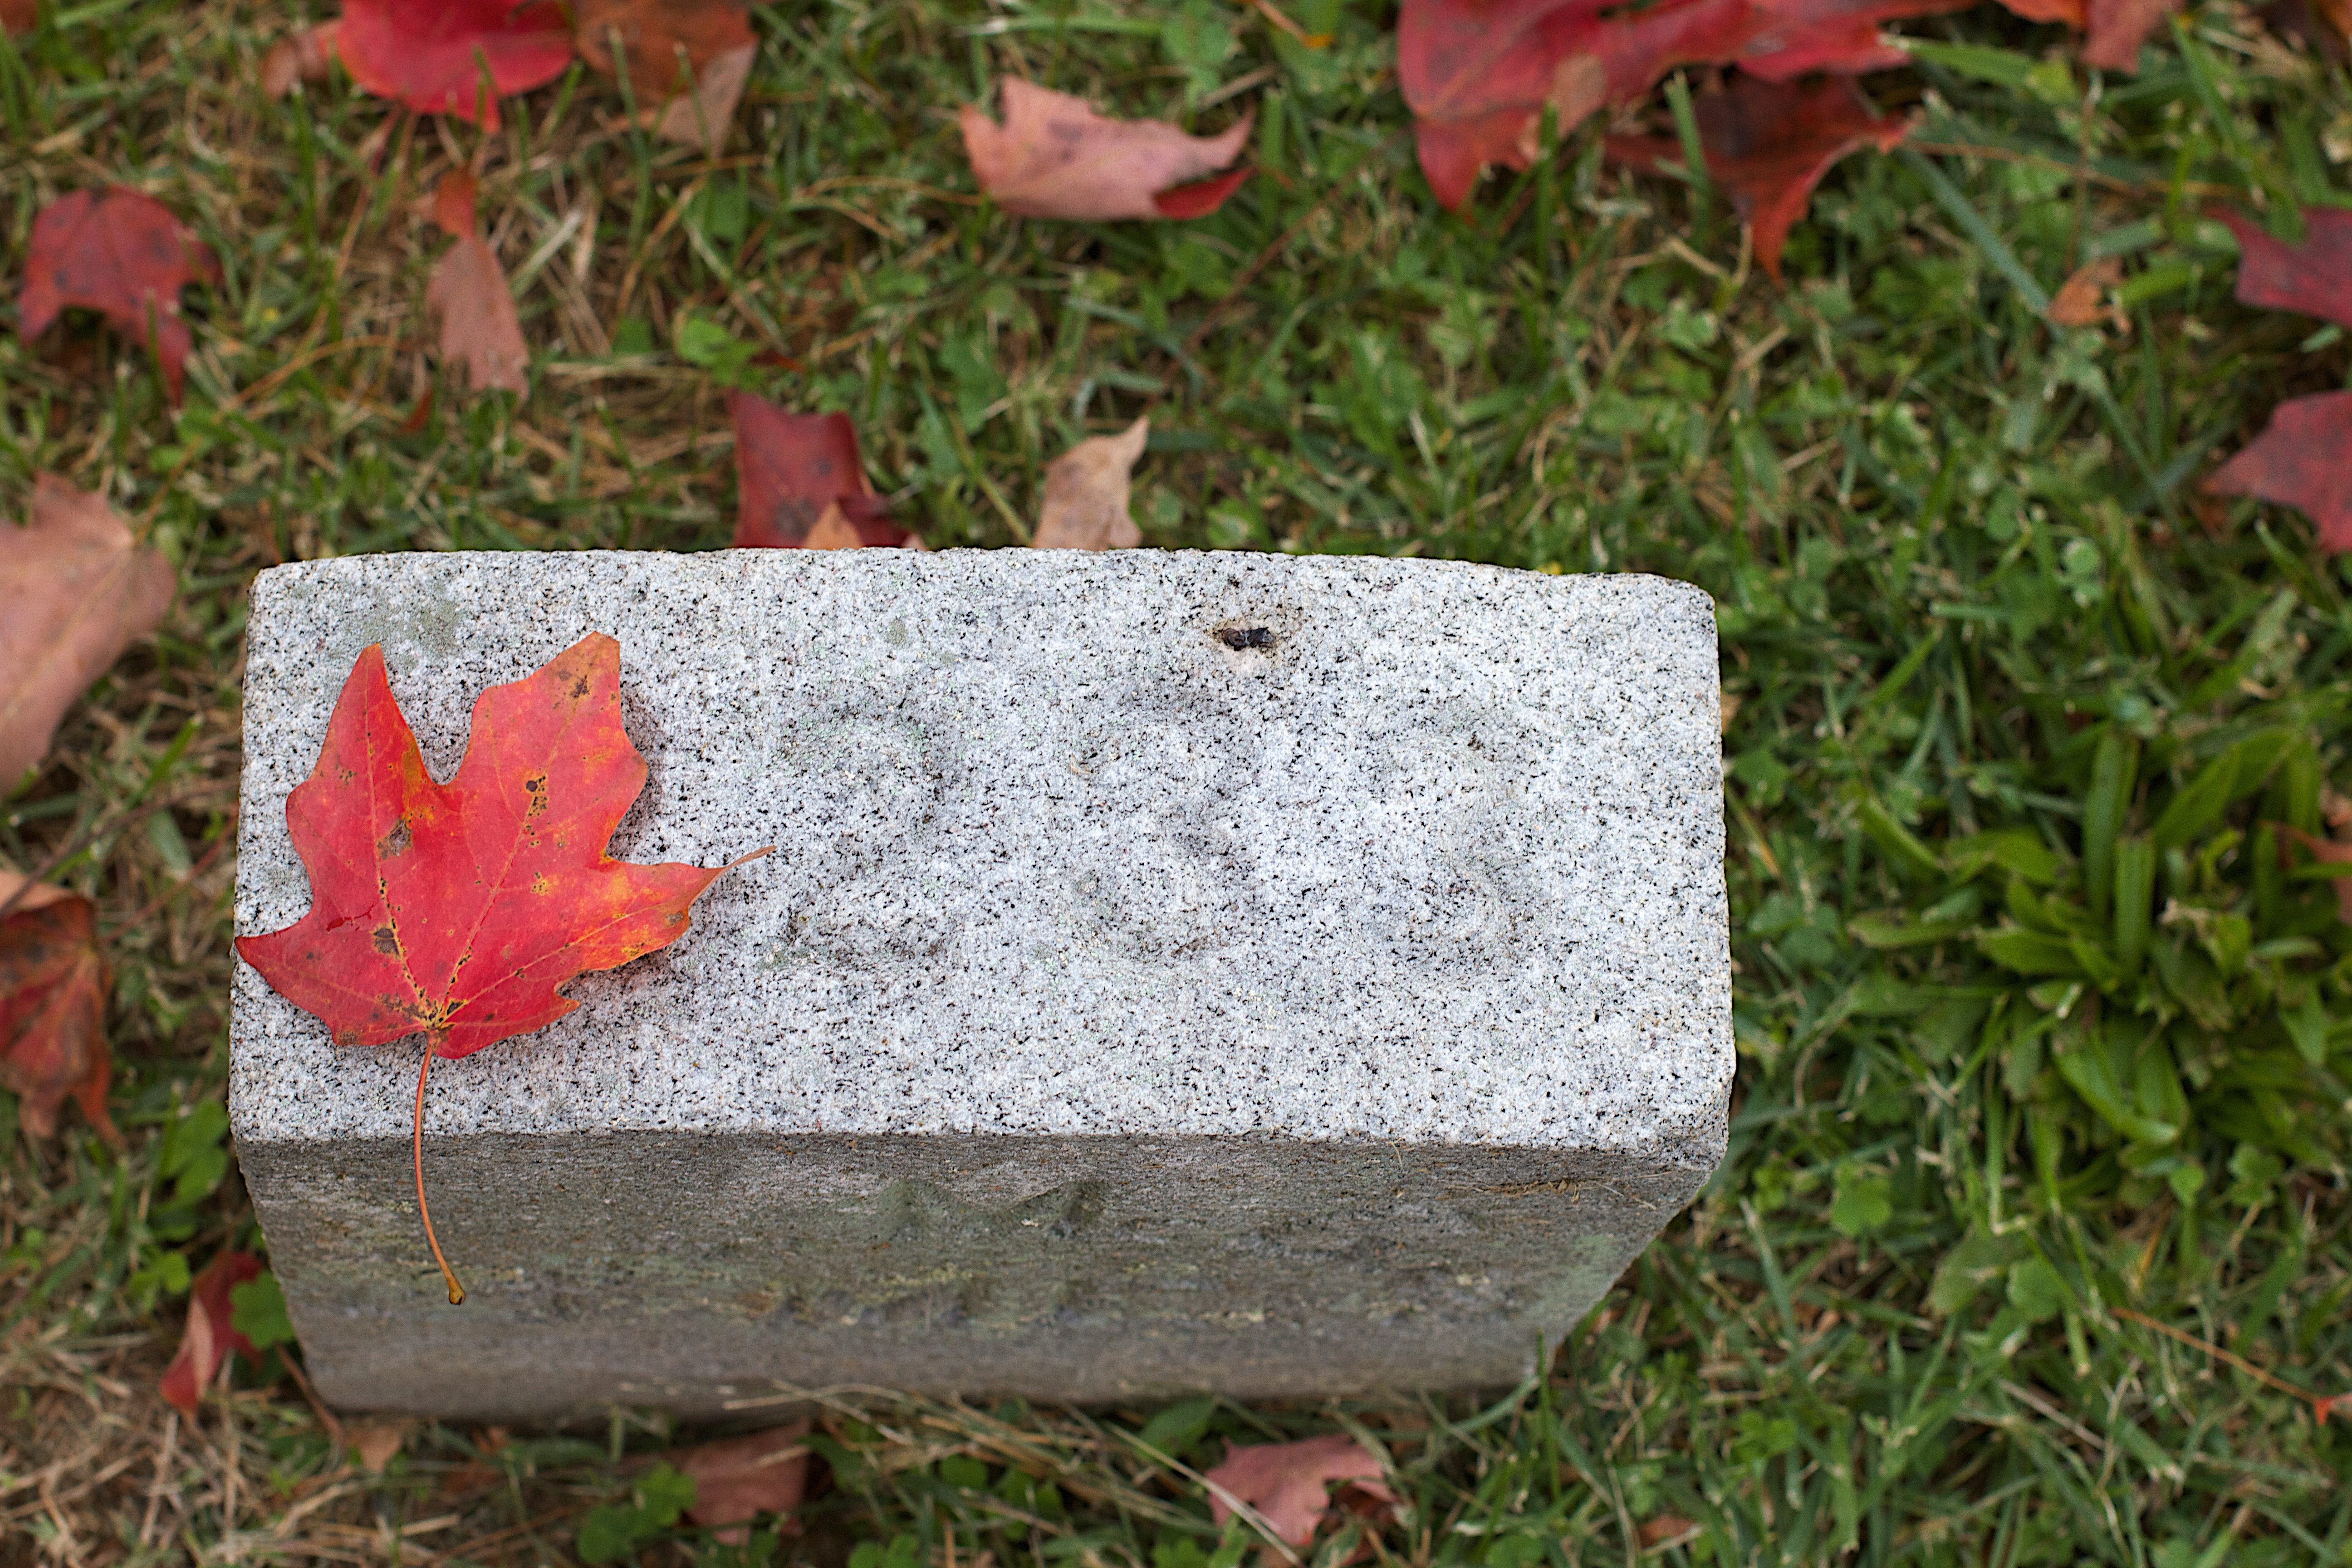
tree, grass, plant, lawn, leaf, flower, autumn, grave, 2016366, cemetart, flowering plant